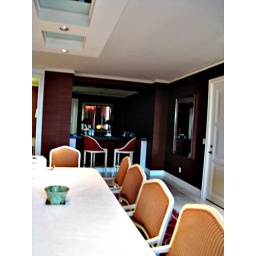
conference table and bar in salon suite at the wynn vegas